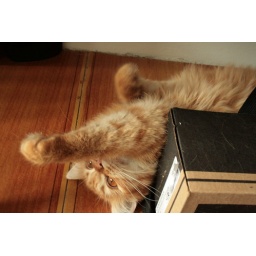
the cat in the box